Yo Majesty

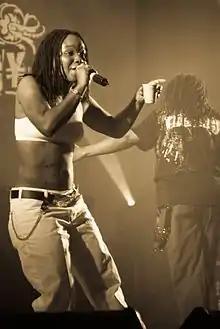
Yo! Majesty's Shunda K performing at Sonar 2008, Barcelona, Spain

Yo! Majesty is an American hip hop group consisting of singer and rappers Shunda K and Shon B, produced by UK-based electro group HardfeelingsUK.